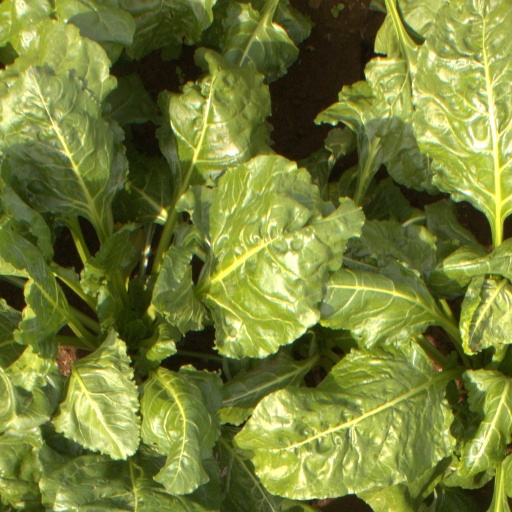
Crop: sugar beet